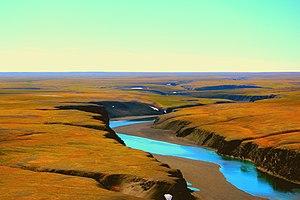
Le parc national de l'Arctique russe est un parc national russe fondé en juin 2009. Il couvre une grande surface désertique de l'Arctique, la partie septentrionale de la Nouvelle-Zemble et la Terre François-Joseph. Il ne doit pas être confondu avec la réserve naturelle du Grand Arctique plus à l'est.